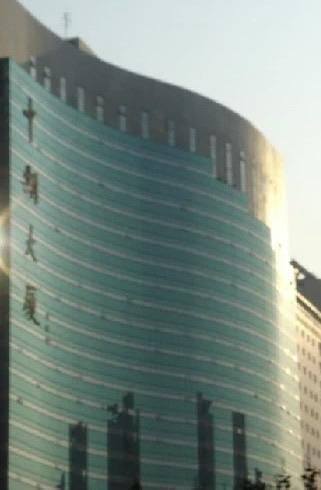
地标名称：中期大厦
所在城市：上海市·普陀区